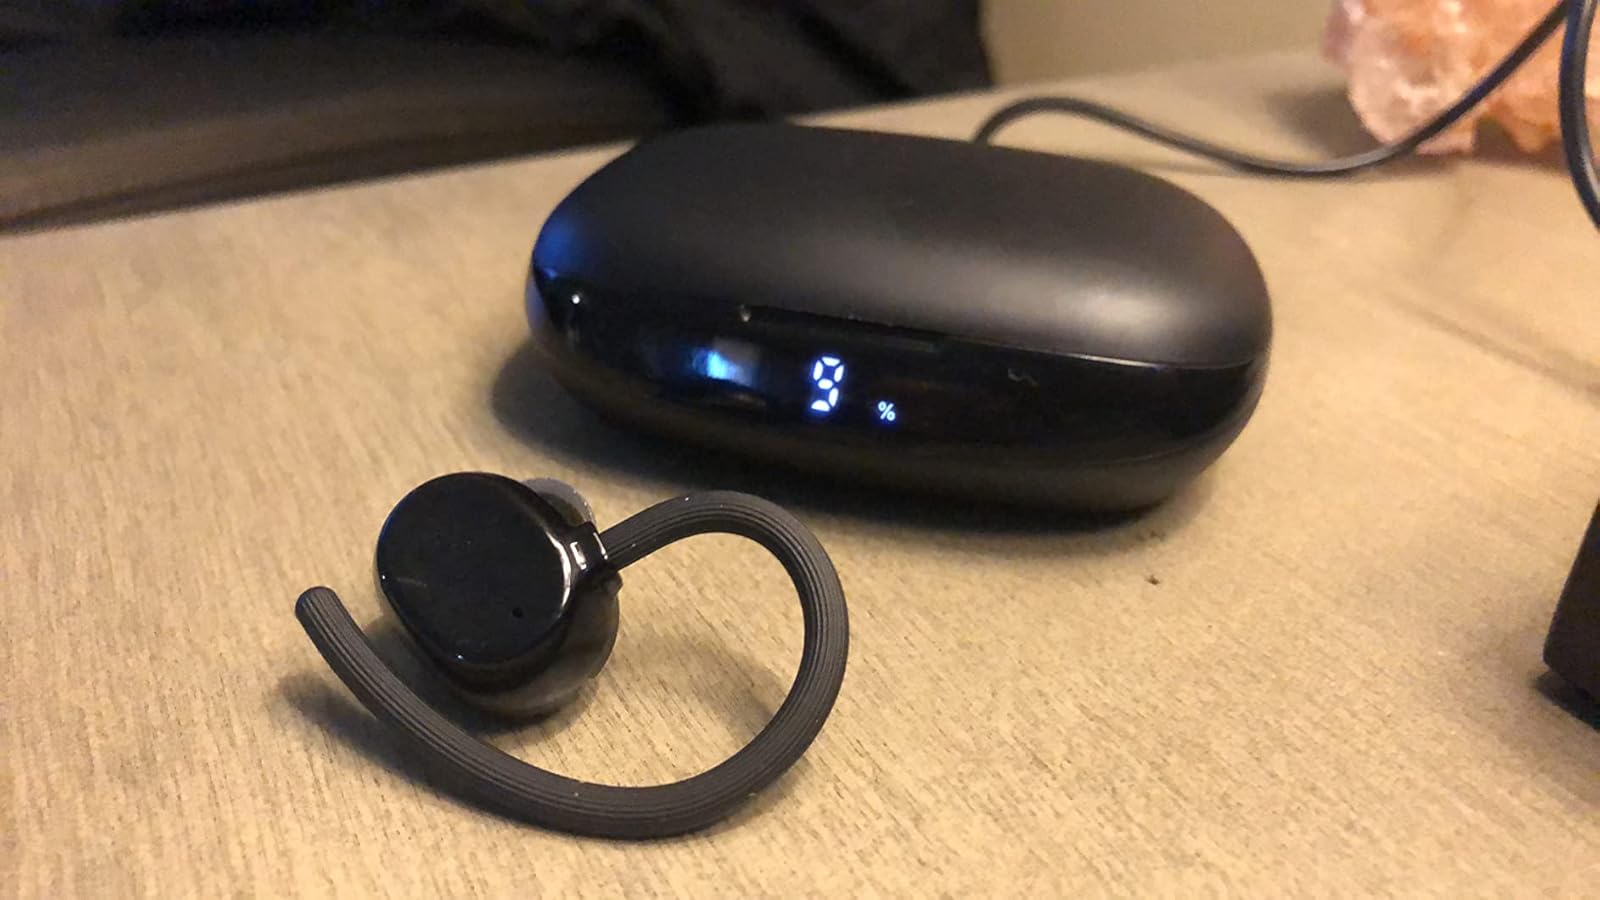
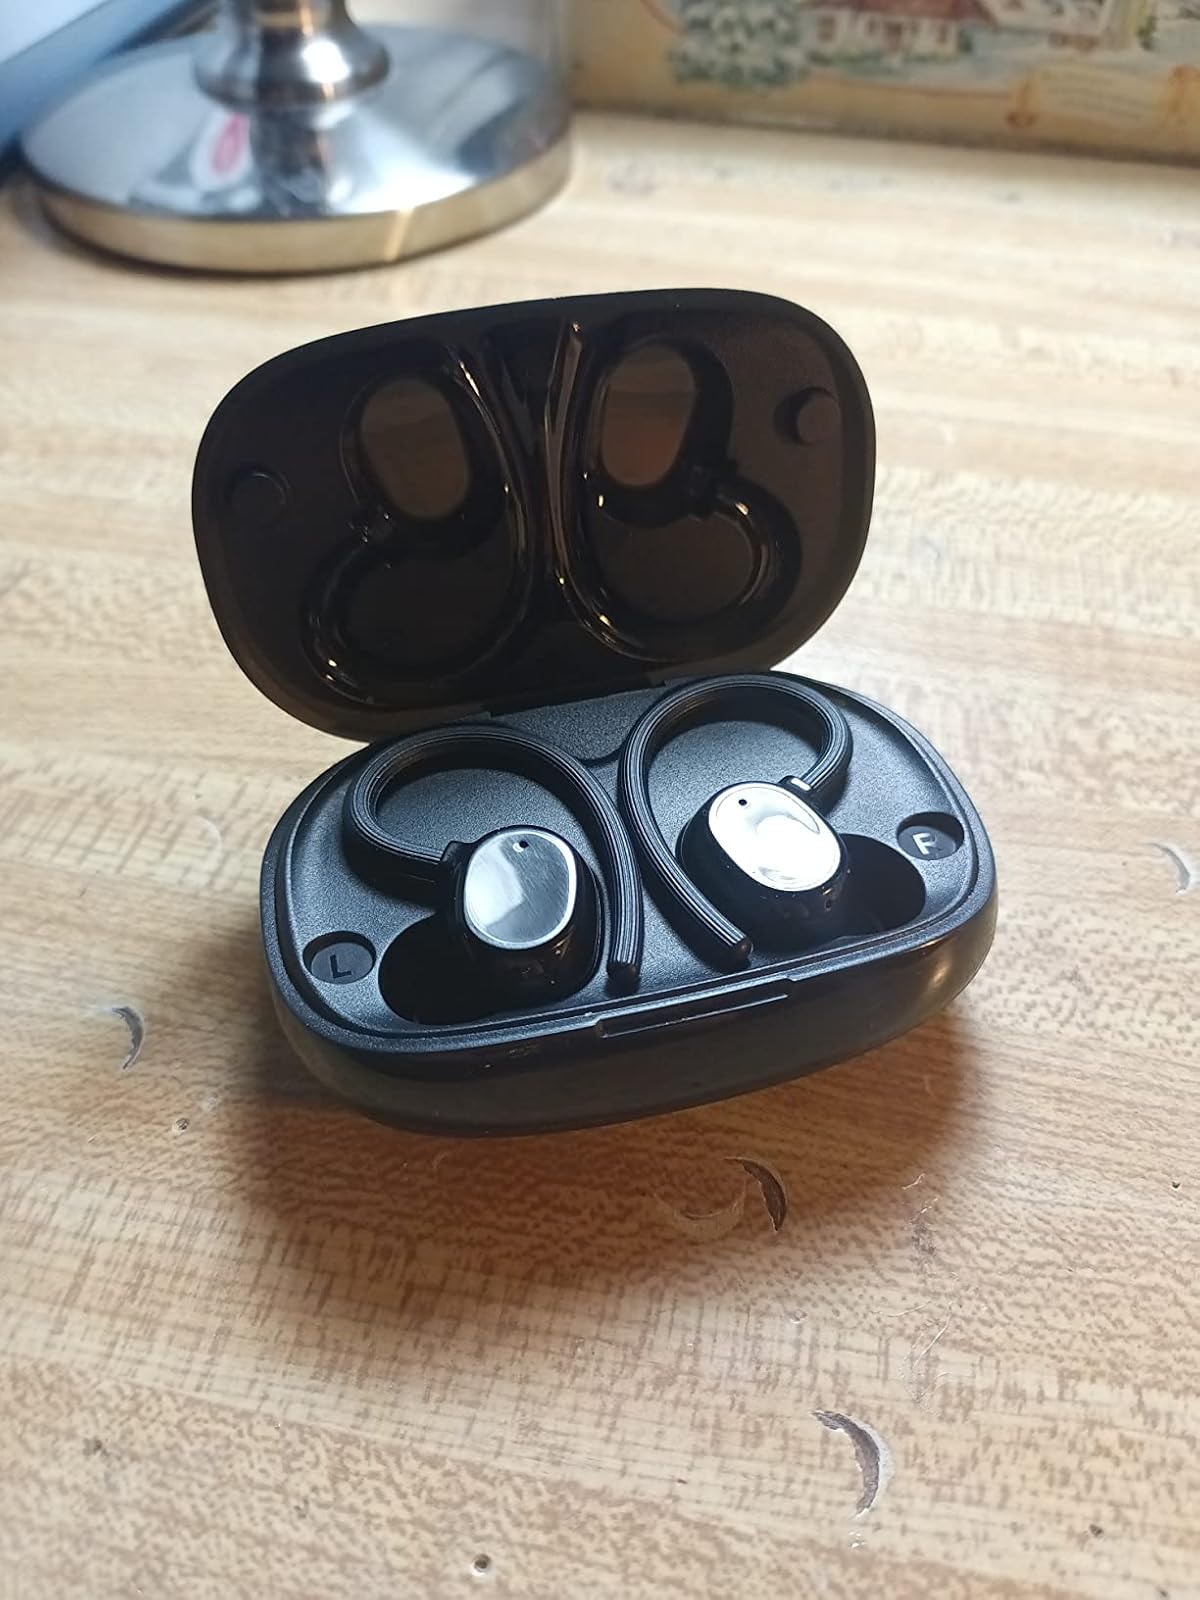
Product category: earbuds
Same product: yes